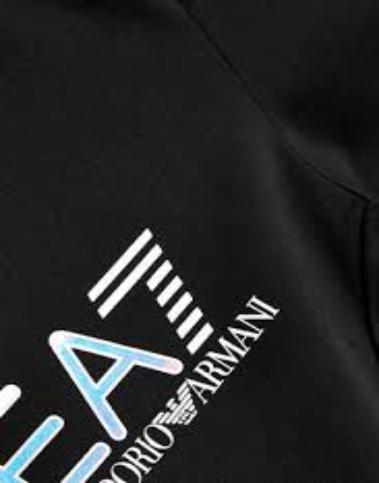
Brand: Armani
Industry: Clothes